Friedrich Wilhelm Zachow

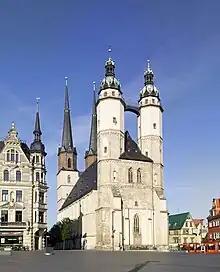
Market Church in Halle (Saale), seen from the Market Square

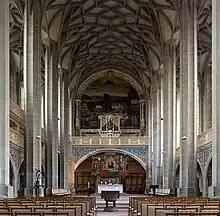
The Reichel organ in the Market Church

Friedrich Wilhelm Zachow or Zachau (14 November 1663 – 7 August 1712) was a German musician and composer of vocal and keyboard music.